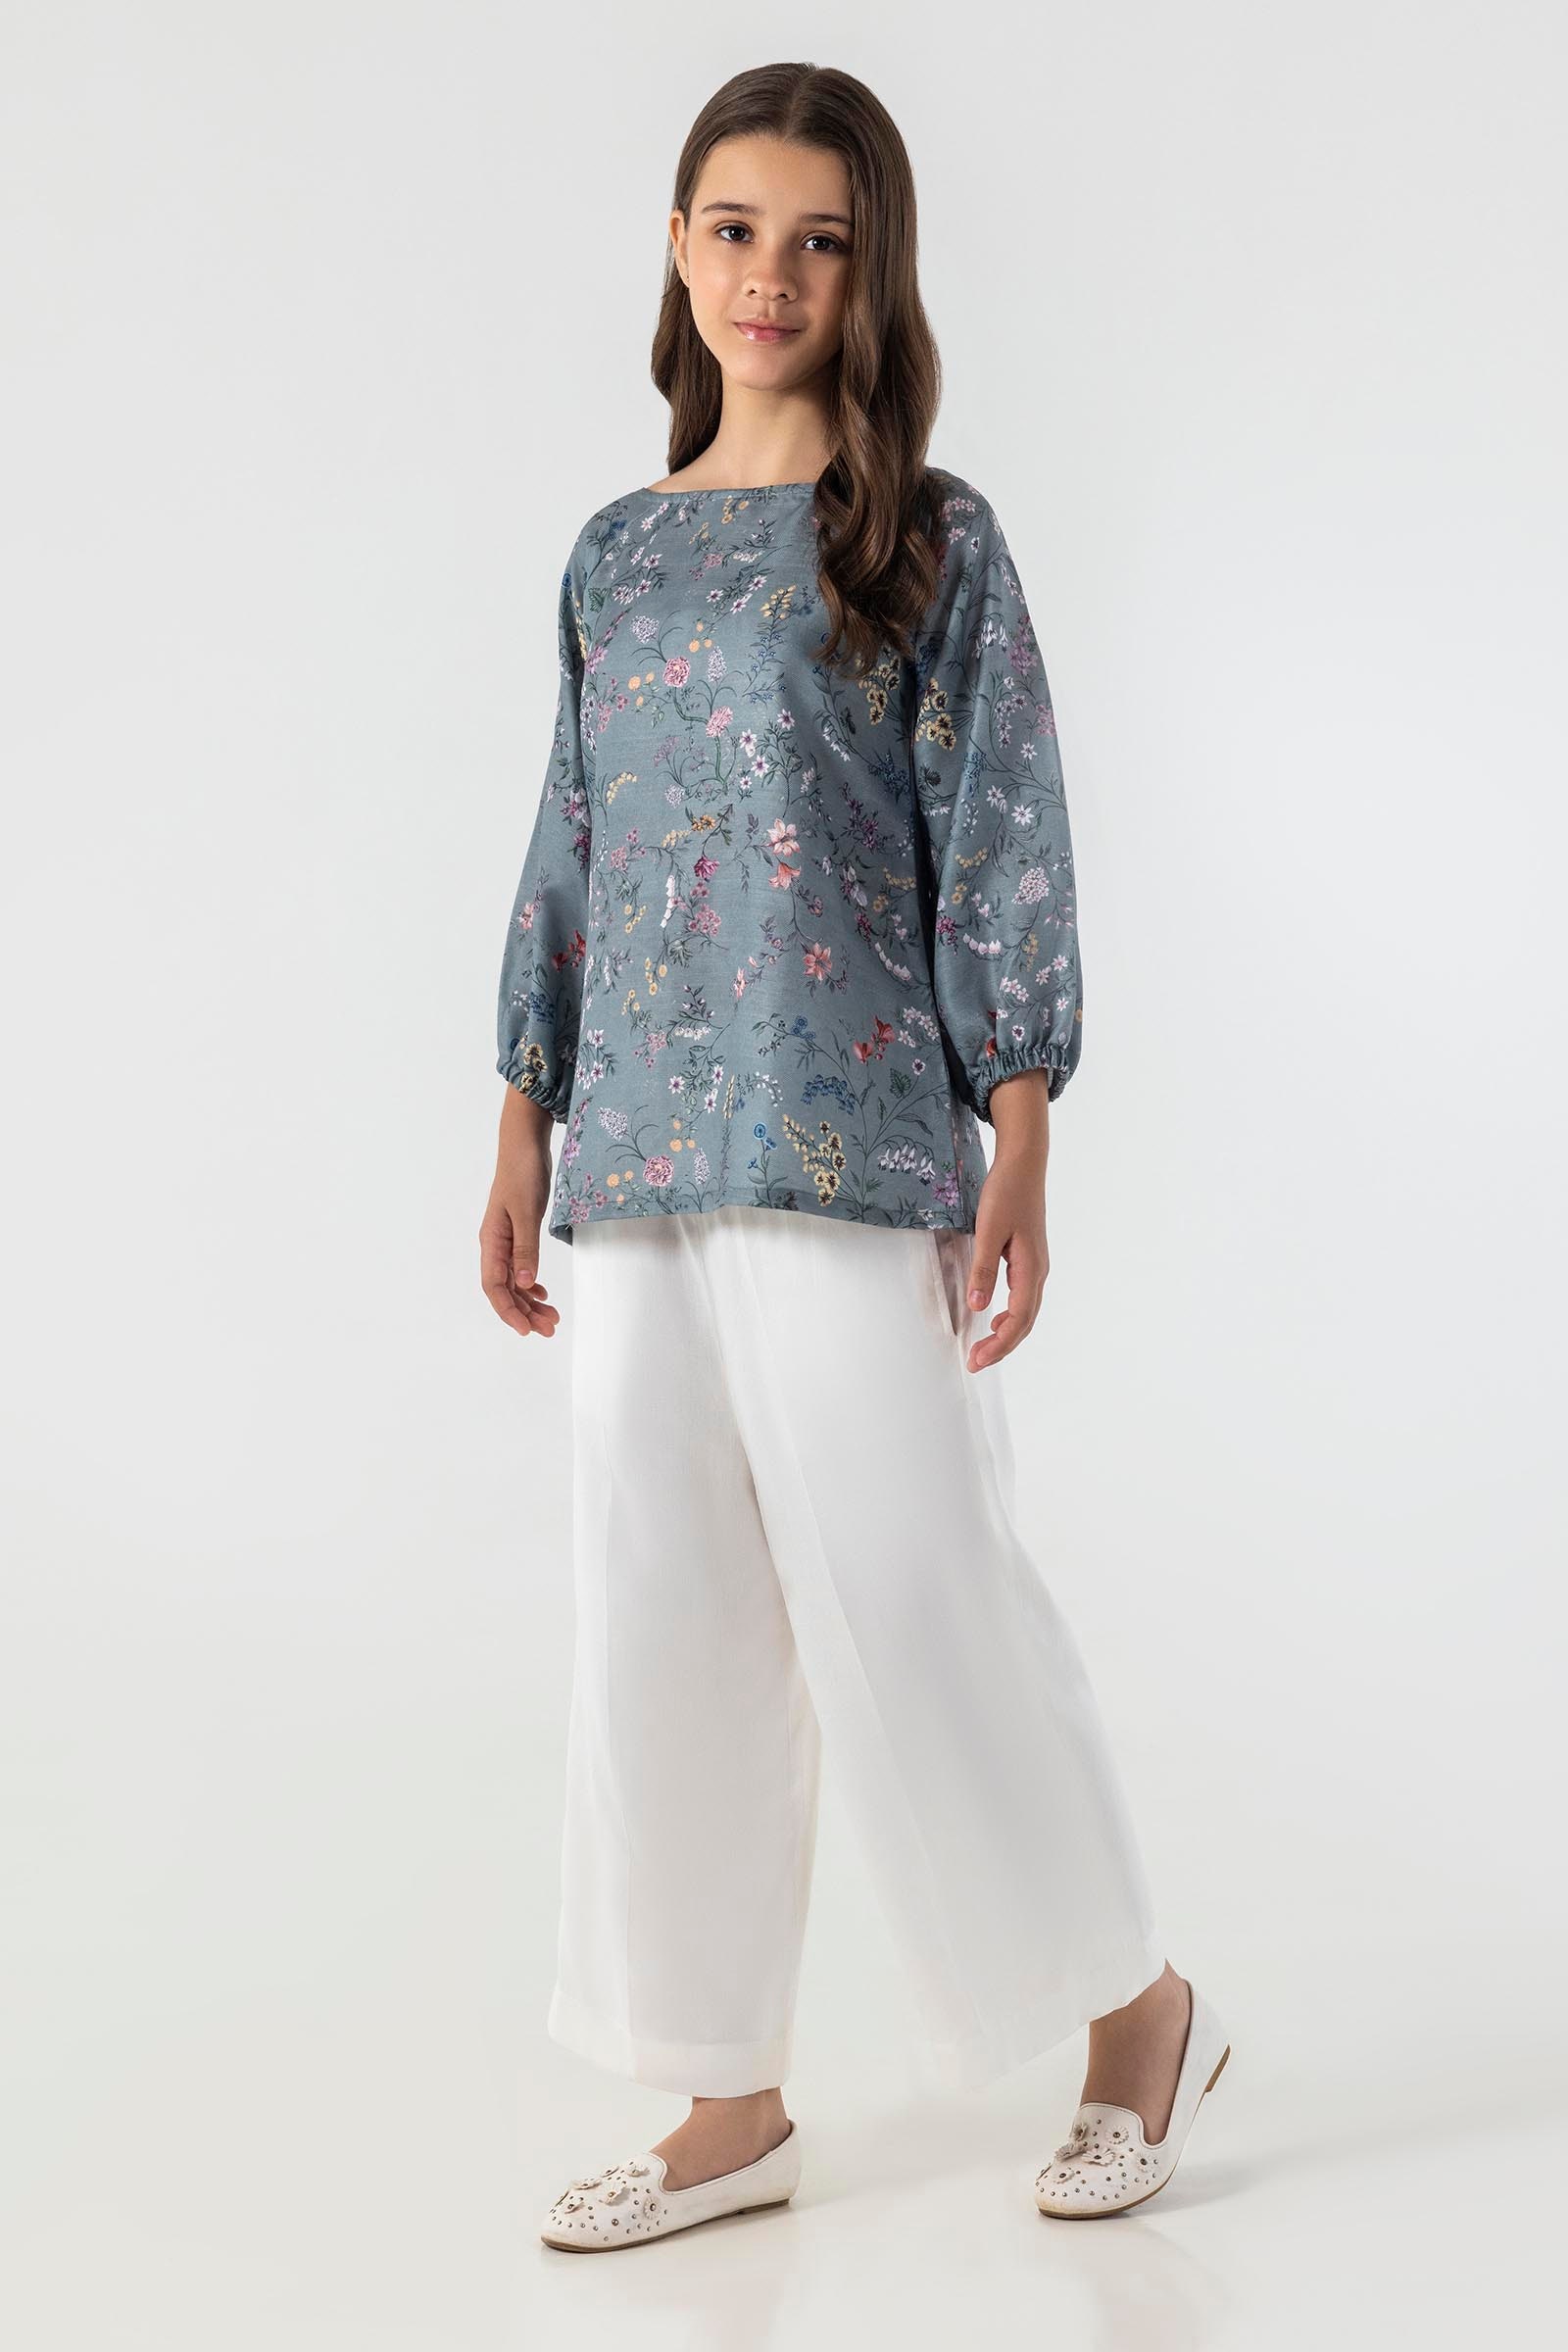
blue multi floral print top